Ismael Urzaiz

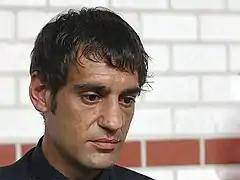
Urzaiz in 2007

Ismael Urzaiz Aranda (born 7 October 1971) is a Spanish former professional footballer who played as a centre-forward.